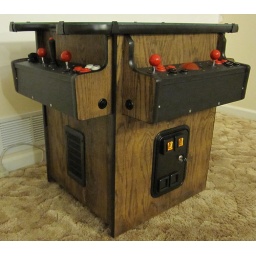
I've completed my Ms. Pac-Man arcade table! It's pictured here by the back wall of our theater room.